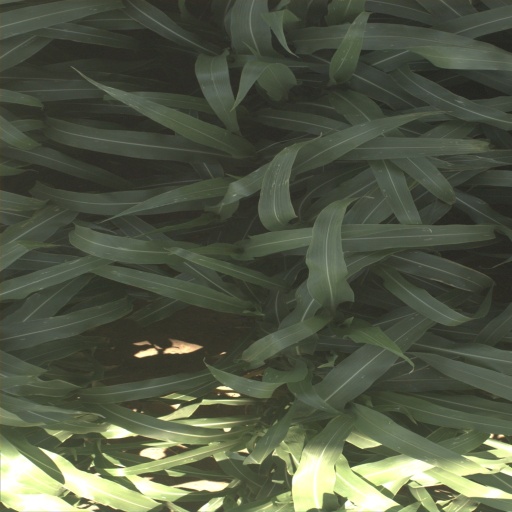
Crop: sorghum